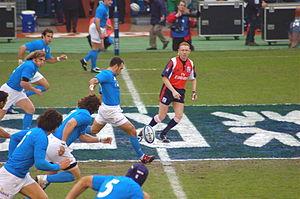
Le tournoi des Six Nations 2007 s'est déroulé en février et mars 2007. La France l'emporte comme l'année précédente devant l'Irlande qui gagne la triple couronne comme lot de consolation.
Le rugby à XV, aussi appelé rugby union dans les pays anglophones, qui se joue par équipes de quinze joueurs sur le terrain avec des remplaçants, est la variante la plus pratiquée du rugby, famille de sports collectifs, dont les spécificités sont les mêlées et les touches, mettant aux prises deux équipes qui se disputent un ballon ovale, joué à la main et au pied.
Le rugby à XV s'est diffusé en Italie depuis la France voisine au début du XXᵉ siècle, puis s'est structuré dans les années 1920 autour d'une fédération, avec un championnat et une équipe nationale. La fédération compte de nos jours environ 74 000 membres masculins et 8 000 féminins, répartis en un peu plus de 1000 de clubs, principalement dans le nord du pays. Malgré l'omniprésence du football, le rugby est populaire chez les tifosi ; les matchs de l'équipe nationale attirent jusqu'à plus de 80 000 spectateurs au stade olympique de Rome.
Donal Gerard Courtney, né le 22 mai 1964, est un arbitre international irlandais de rugby à XV.
L’équipe d'Italie de rugby à XV ou Squadra Azzurra est l'équipe qui représente l'Italie dans les compétitions majeures de rugby à XV, la Coupe du monde de rugby à XV et le Tournoi des Six Nations. Elle intègre le tournoi lors de l'édition 2000. Elle n'a jamais remporté cette compétition et son bilan est de 12 rencontres gagnées et un match nul pour 67 défaites. L'Italie participe également à la Coupe du monde depuis sa création mais elle n'a jamais dépassé le stade des matchs de poule.